Guadalajara railway station (Mexico)

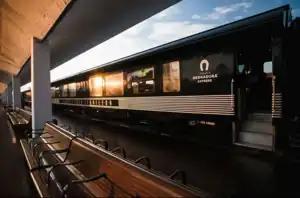
Cars of the Tequila Herradura Express at the station, 2020.

In the waiting room there were 38 wooden benches and around this room, there were several stalls offering the sale of clothing, bags, food, books, Instant Lottery tickets, and other things. They also changed the floor from a granite floor to a very light brown glass floor. The pilasters that were previously covered in mosaics were covered in cement, giving the station a rustic view. The renovated station was inaugurated in 1960 by President Adolfo López Mateos.